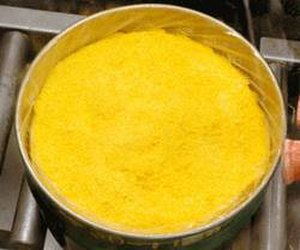
Uran-235 / Berigelsesgrader
Uranoxid, også kaldet yellowcake eller urania
Uran-235 er en naturligt forekommende uran-isotop. Den adskiller sig fra den langt mere almindelige uranisotop uran-238 ved, at den er i stand til skabe en hurtigt udviklende kædereaktion. Det er netop denne egenskab, der udnyttes både i nogle typer af kernevåben og i visse former for kernekraft. ²³⁵U er den eneste naturligt forekommende isotop, der både kan bruges i kernefission, og udvindes i mængder, der gør det økonomisk rentabelt. ²³⁸U blev opdaget i 1935 af Arthur Jeffrey Dempster.